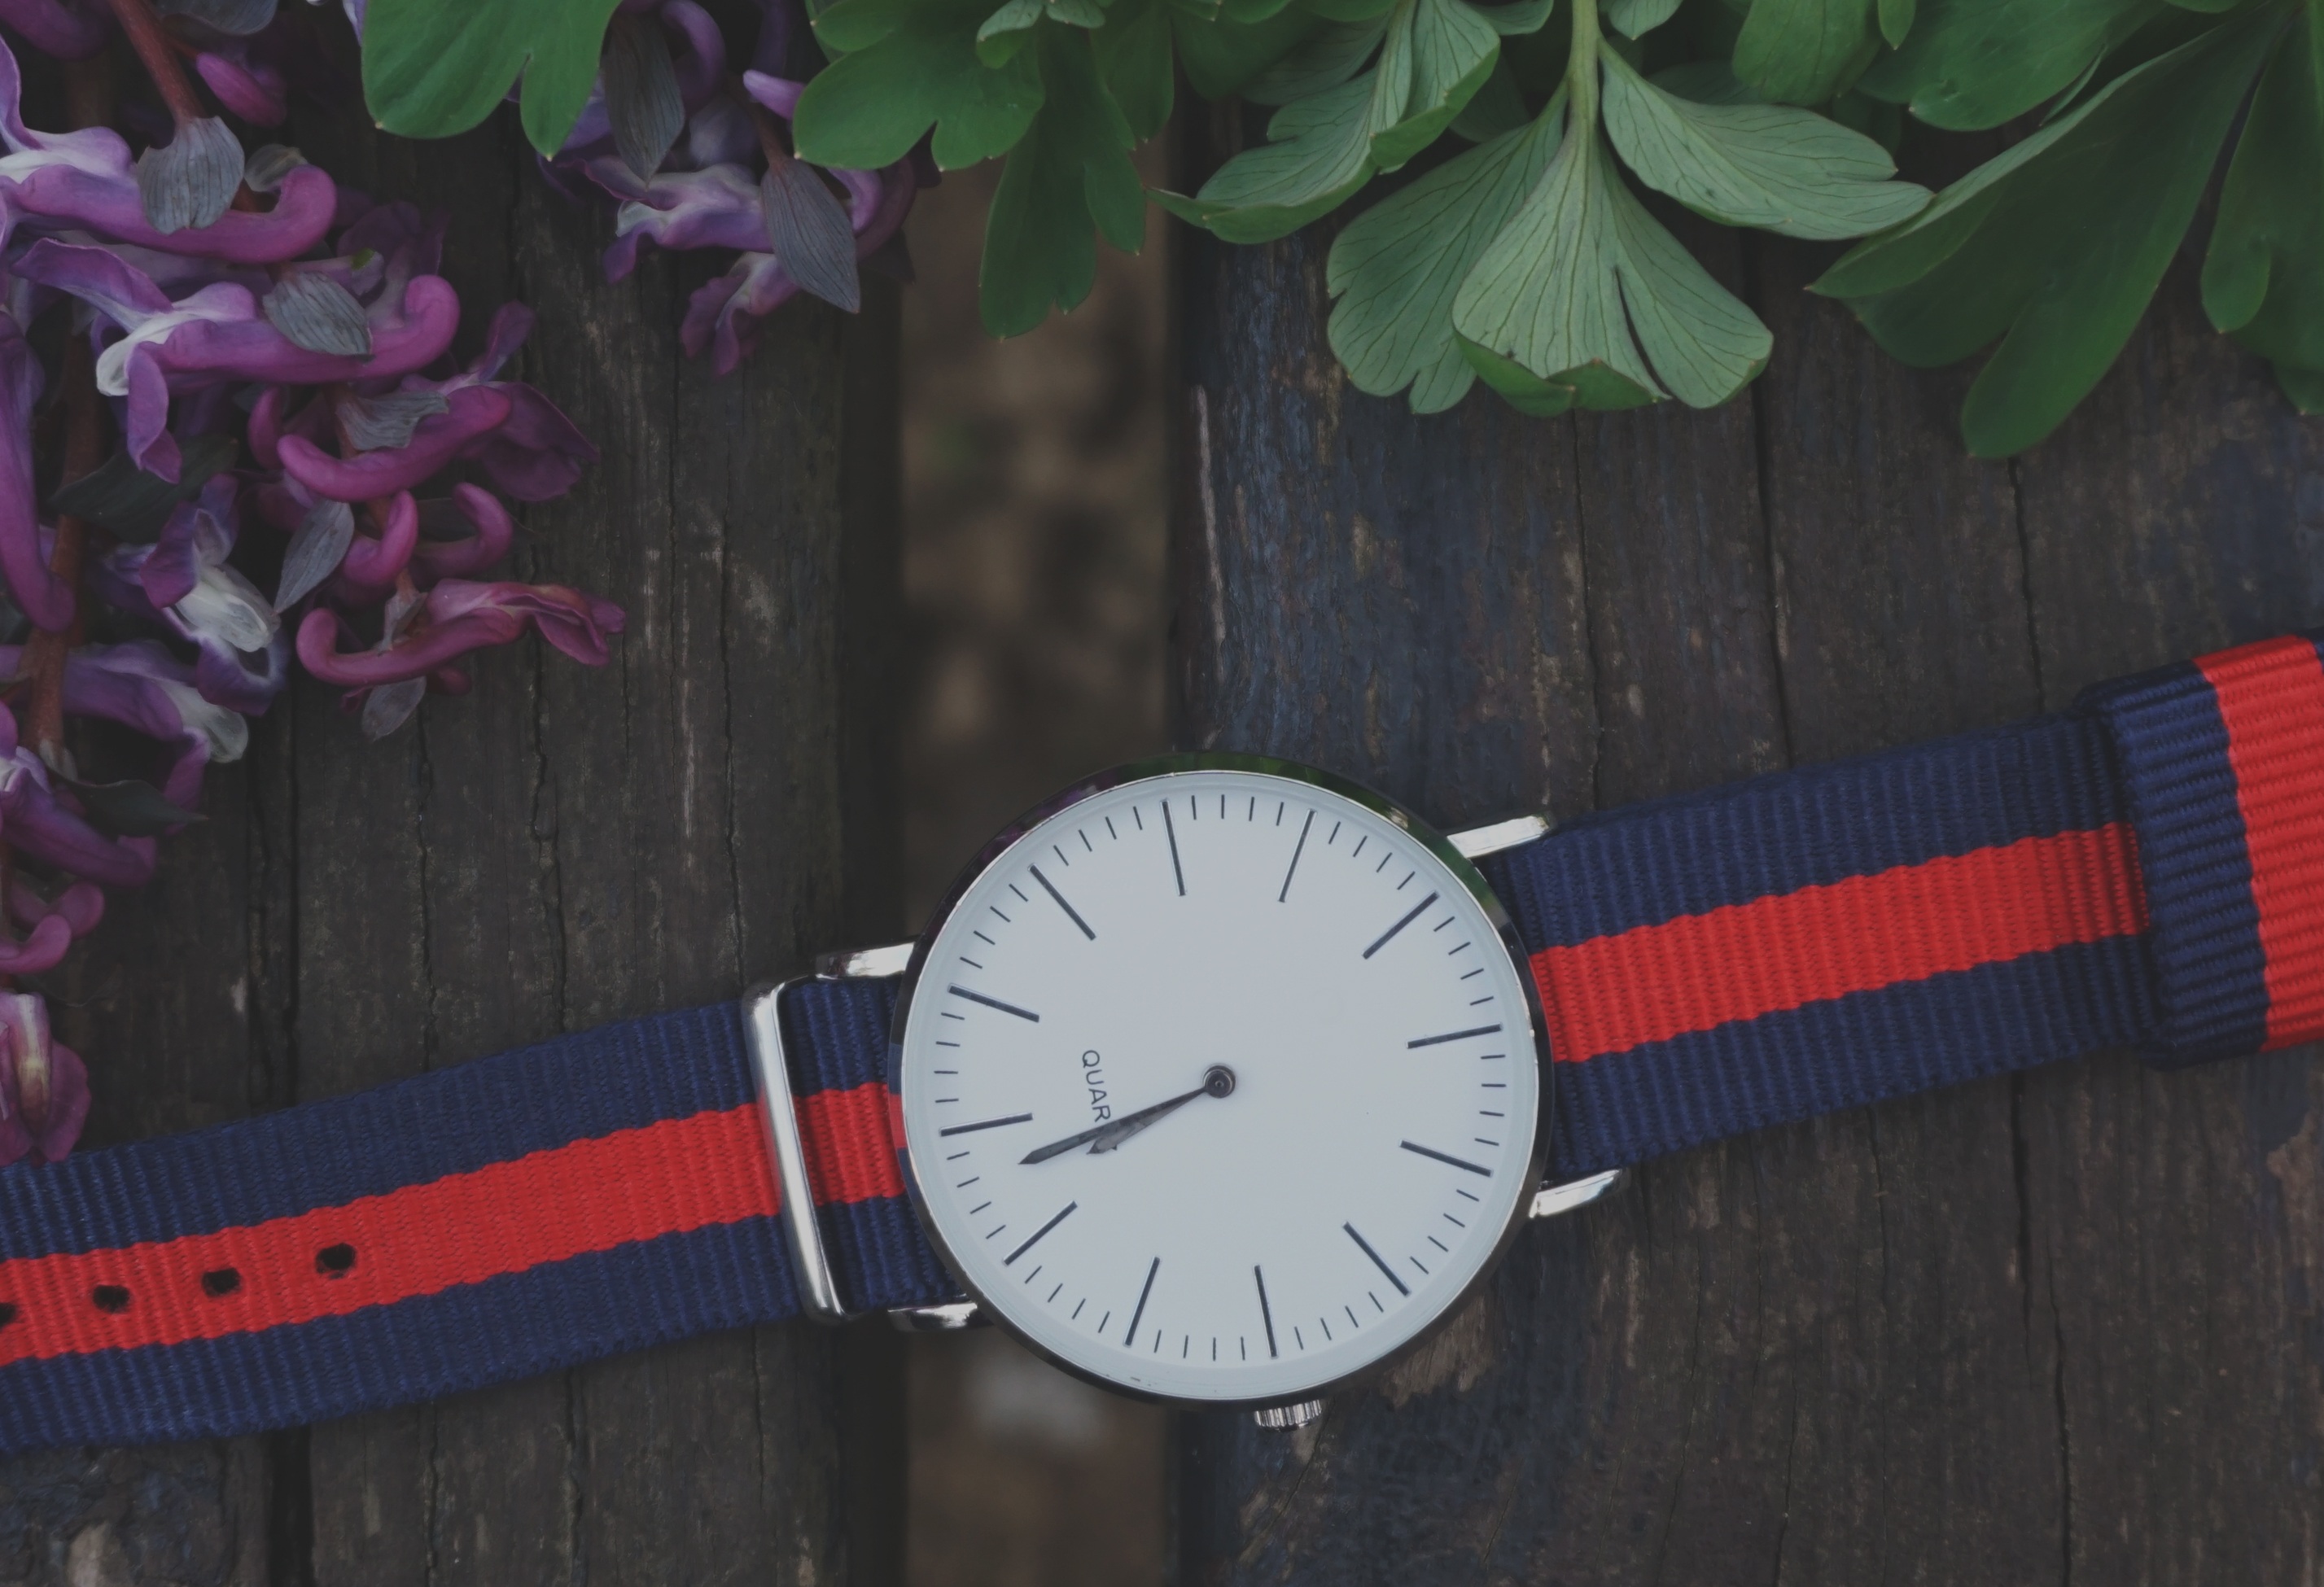
watch, nature, grass, outdoor, plant, wood, bench, vintage, purple, bloom, seat, country, summer, environment, rose, decoration, spring, green, red, peaceful, natural, park, fashion, blue, colorful, garden, pink, decor, flora, flowers, stripped, leaves, colour, design, wooden, accessories, style, watches, girly